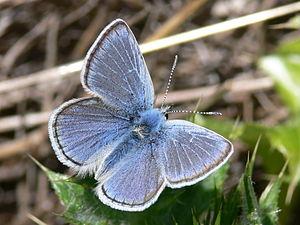
Icaricia est un genre nord-américain de lépidoptères de la famille des Lycaenidae.
Icaricia icarioides est une espèce nord-américaine de lépidoptères de la famille des Lycaenidae et de la sous-famille des Polyommatinae.